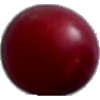
Label: Cherry Wax Red 1